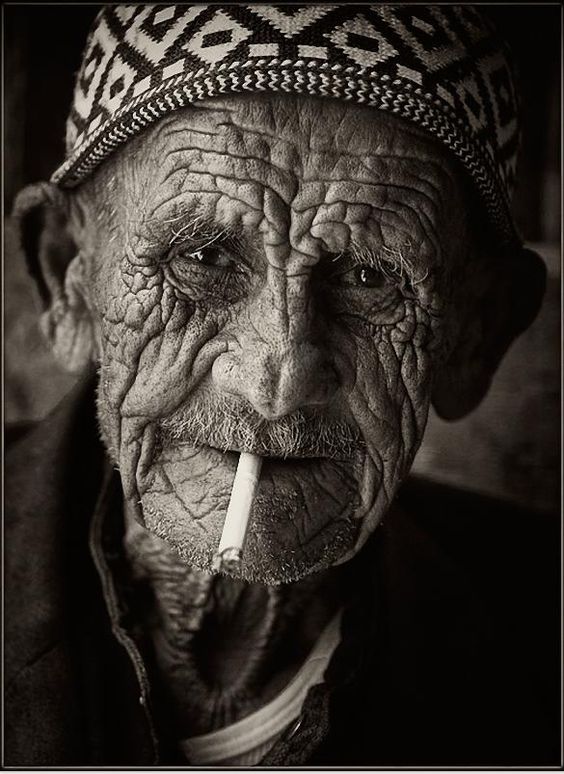
Label: Colored